Leeds city centre

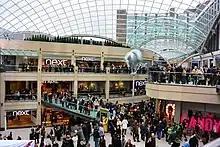
Trinity Leeds opening day

Opened 21 March 2013, Trinity Leeds shopping centre had a surge of 130,000 people enter its doors on the first day of opening. Costing £350 million, and creating 3,000 jobs, this was a major development for Leeds. It was the only major retail development to open in the UK in 2013. It covers 1,000,000 sq ft (92,900 sq m) with has a capacity for 120 shops and numerous pop-up shops.